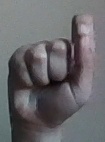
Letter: fa